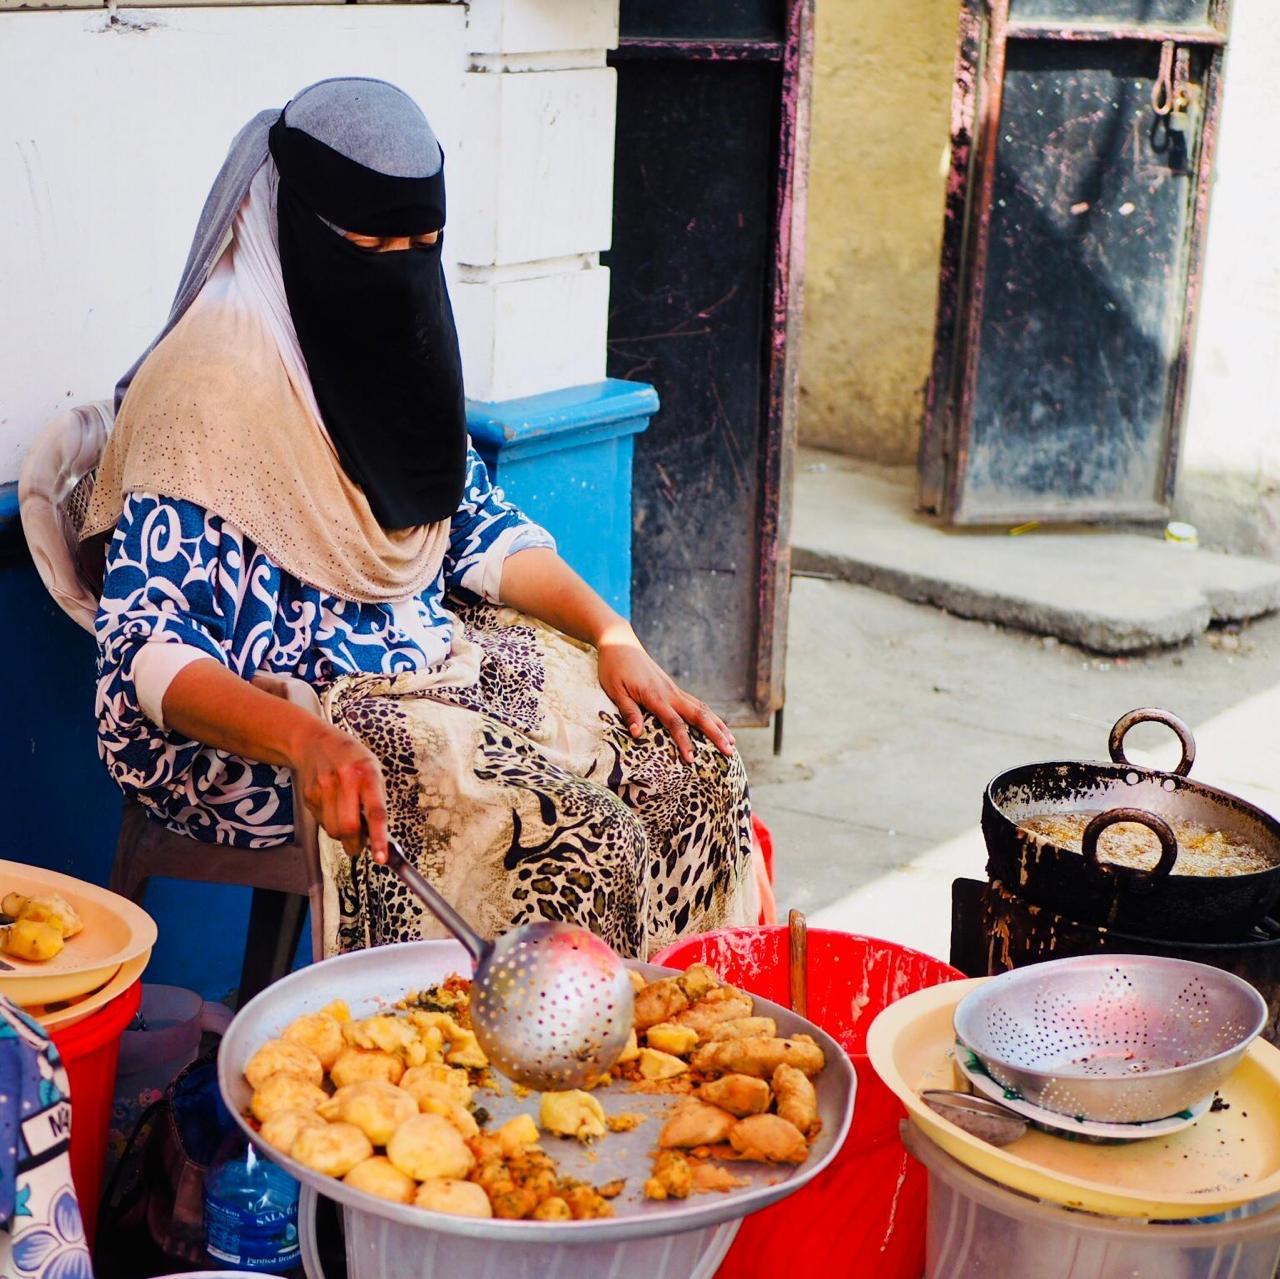
Mama wa kidini amekalia kiti. Amejifunika uso mzima na kuacha macho pekee. Anapika viazi vilivyo na rangi nzuri. Anatumia chombo cha kukaangia ambacho kina rangi nyekundu. Jua limewaka huku mlango ukiwa wazi.